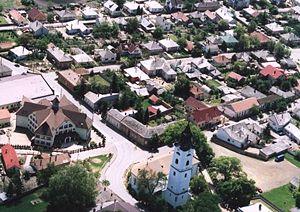
Nagykálló est une ville et une commune du comitat de Szabolcs-Szatmár-Bereg en Hongrie.